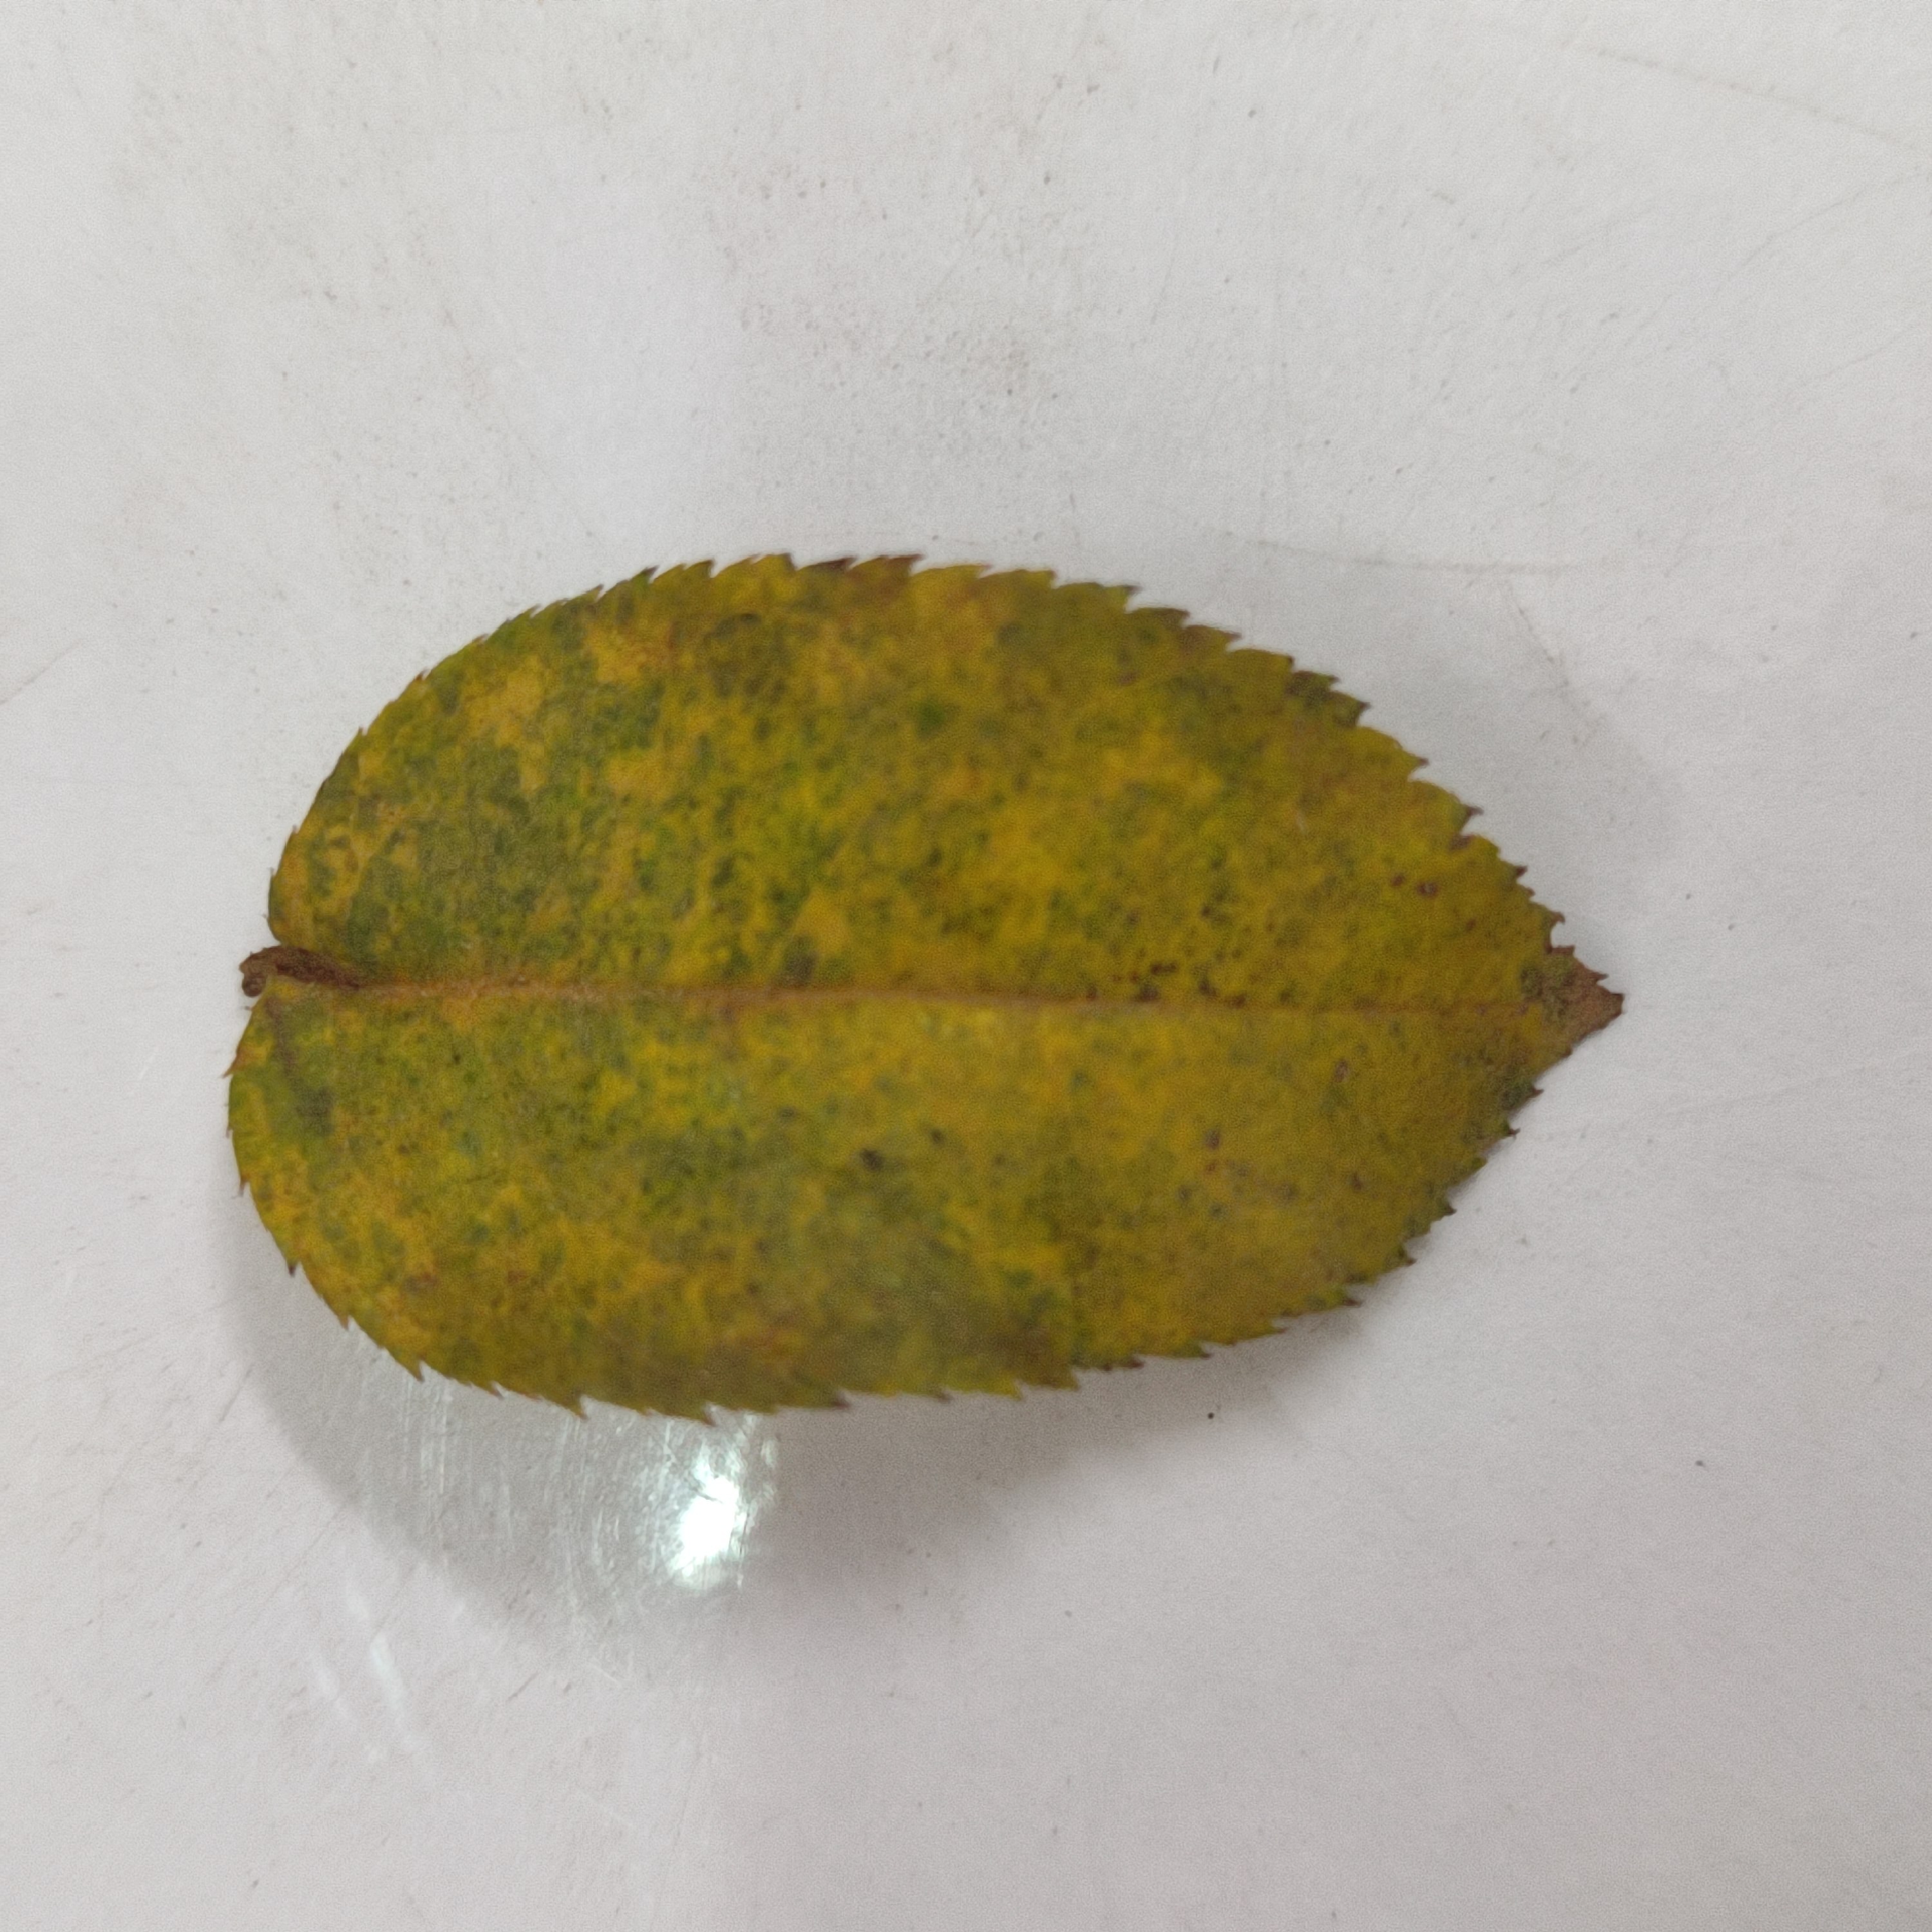
Label: Yellow Mosaic Virus